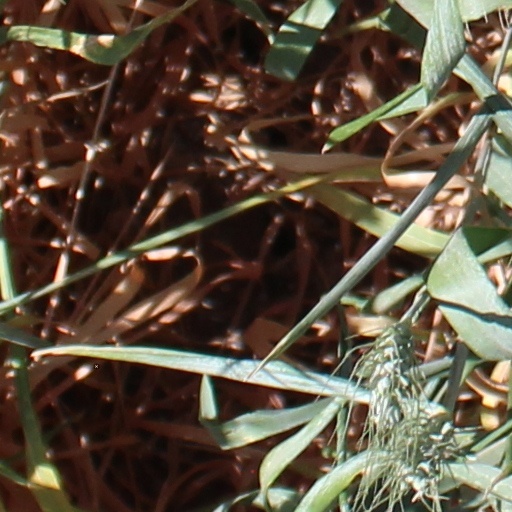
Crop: wheat